Royal Garrison Church, Aldershot

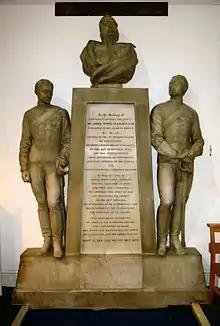
Memorial to James Yorke Scarlett

There are many eminent soldiers commemorated: among them Frederick Arthur Montague Browning, James Yorke Scarlett, James Hope Grant, Henry Renny, Henry Jenner Scobell and Neil Douglas Findlay